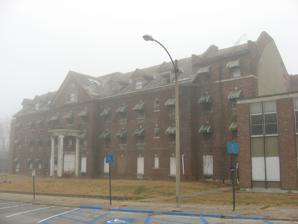
Building: Culver Union Hospital
Country: United States of America
Year built: 1929
Historic hospital building in Indiana, US United States historic place Culver Union Hospital U.S. National Register of Historic Places Culver Union Hospital, November 2010 Show map of Indiana Show map of the United States Location 306 Binford St., Crawfordsville, Indiana Coordinates 40°2′40″N 86°53′48″W / 40.04444°N 86.89667°W / 40.04444; -86.89667 Area 3.8 acres (1.5 ha) Built 1902 ( 1902 ) , 1940-1942, 1966, 1971, 1977 Architect Beeson, Carroll O. Architectural style Colonial Revival, International Style NRHP reference No. 01000402 Added to NRHP April 25, 2001 Culver Union Hospital is a historic hospital building located at Crawfordsville , Montgomery County, Indiana . It was built in 1902 and was named after L.L. Culver who donated $10,000 towards the construction. The building is a four-story, rectangular, Colonial Revival style brick structure.  It is 13 bays wide and has a central projecting entry bay and gable roof.  It features a two-story, open and circular entry porch supported by Ionic order columns.  Additions were made to the original building in 1940–1942, 1966, 1971, and 1977. The building was closed in 1984 due to being unsafe inside the building. In 2016 the building was converted to an apartment complex by Flaherty and Collins Properties. The property is now known as Historic Whitlock Place. It was listed on the National Register of Historic Places in 2001. References